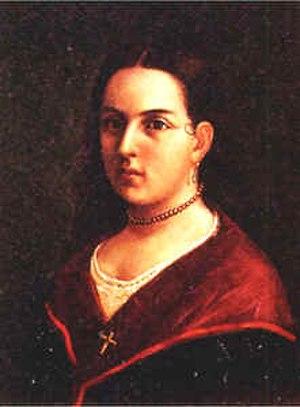
Policarpa Salavarrieta, née le 26 janvier 1795 à Guaduas et morte le 14 novembre 1817 à Santa Fe de Bogota, est une héroïne de la résistance colombienne face à la reconquête espagnole de la Nouvelle-Grenade. Elle consacre sa courte vie à la cause de la révolution en vue de libérer la Colombie de la domination espagnole. Également connue sous le nom de La Pola, elle est fusillée sur la place publique de Santa Fé de Bogotá lors de la Reconquête espagnole après avoir été capturée par les royalistes espagnols.